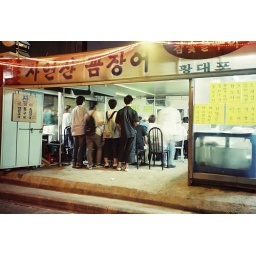
There was not one single car on the streets. Every person was huddled around a TV somewhere.